Managua

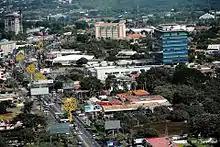
Carretera a Masaya

Managua is governed by a Mayor, Deputy Mayor and City Council. Since 2001, the Sandinista National Liberation Front has held a majority on the city council.